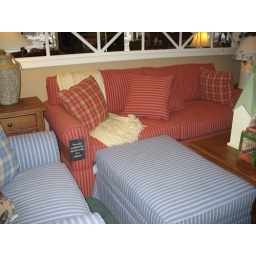
we bought the same sofa and ottoman set this weekend---the sofa in blue stripe, naturally